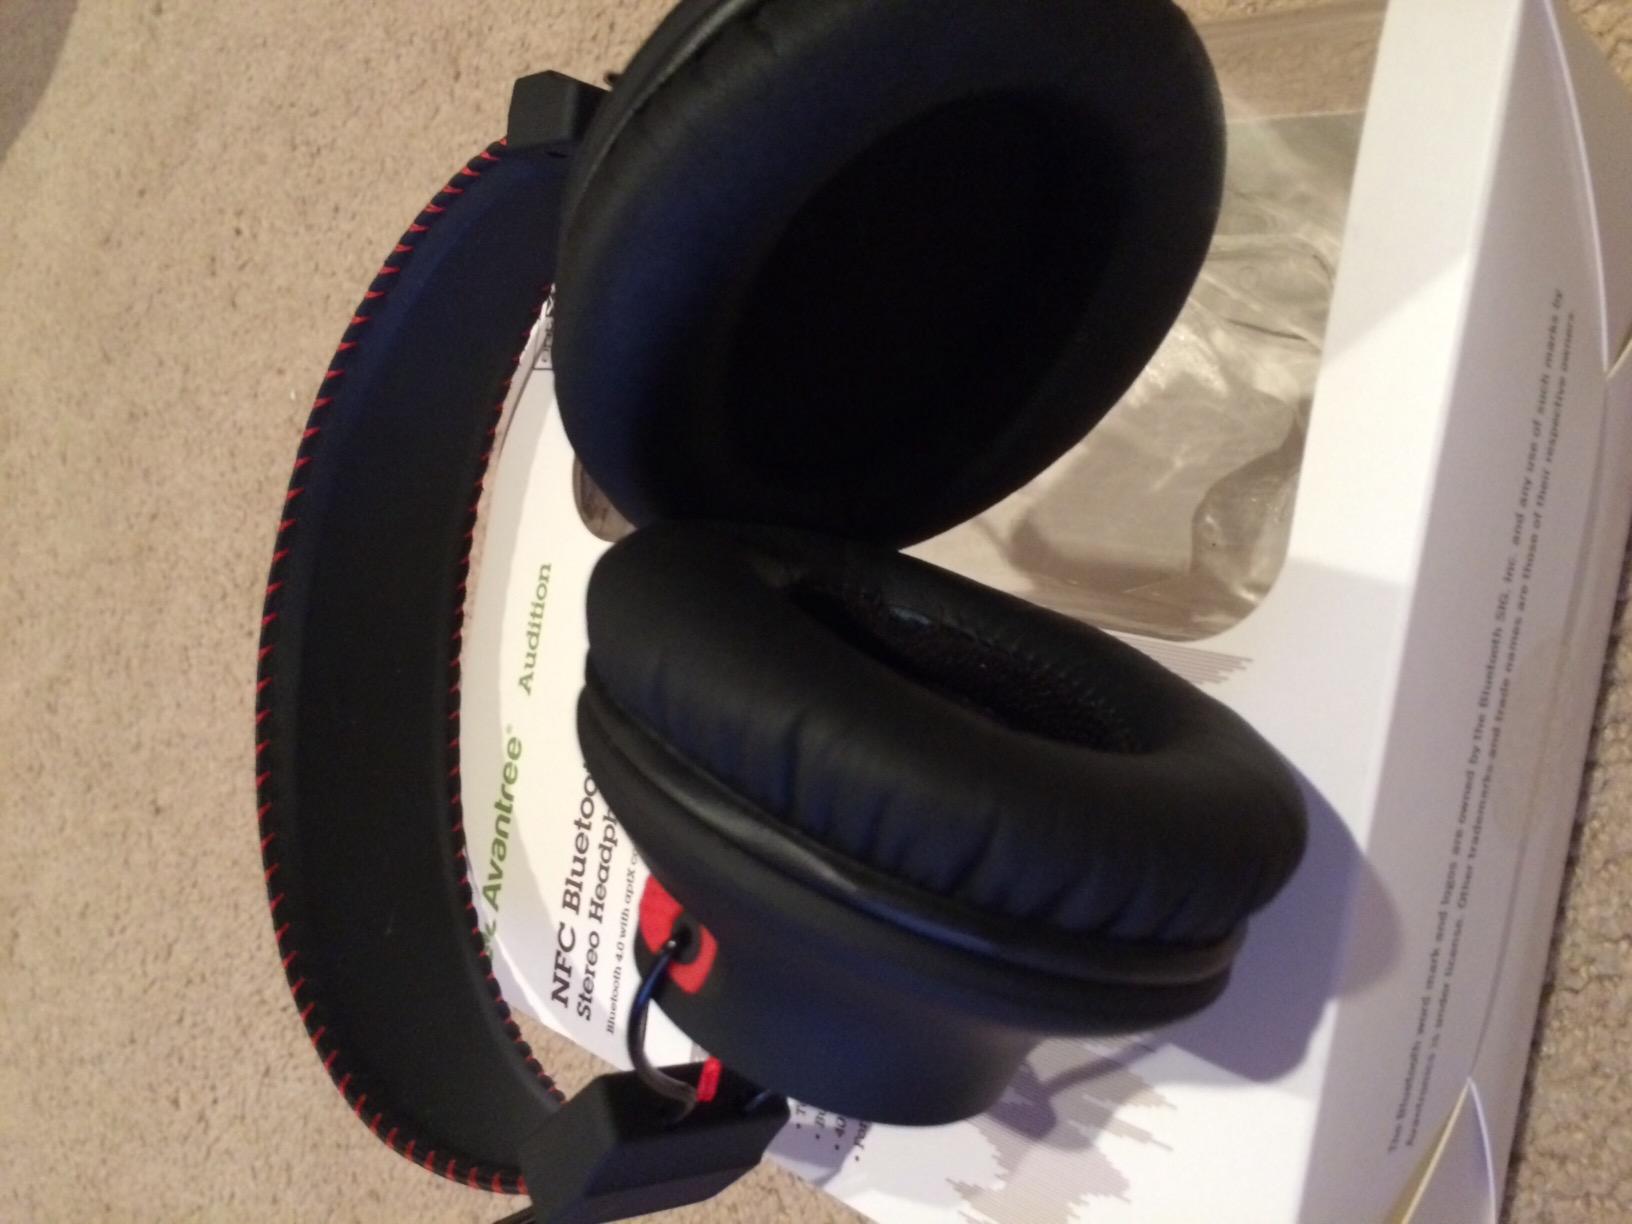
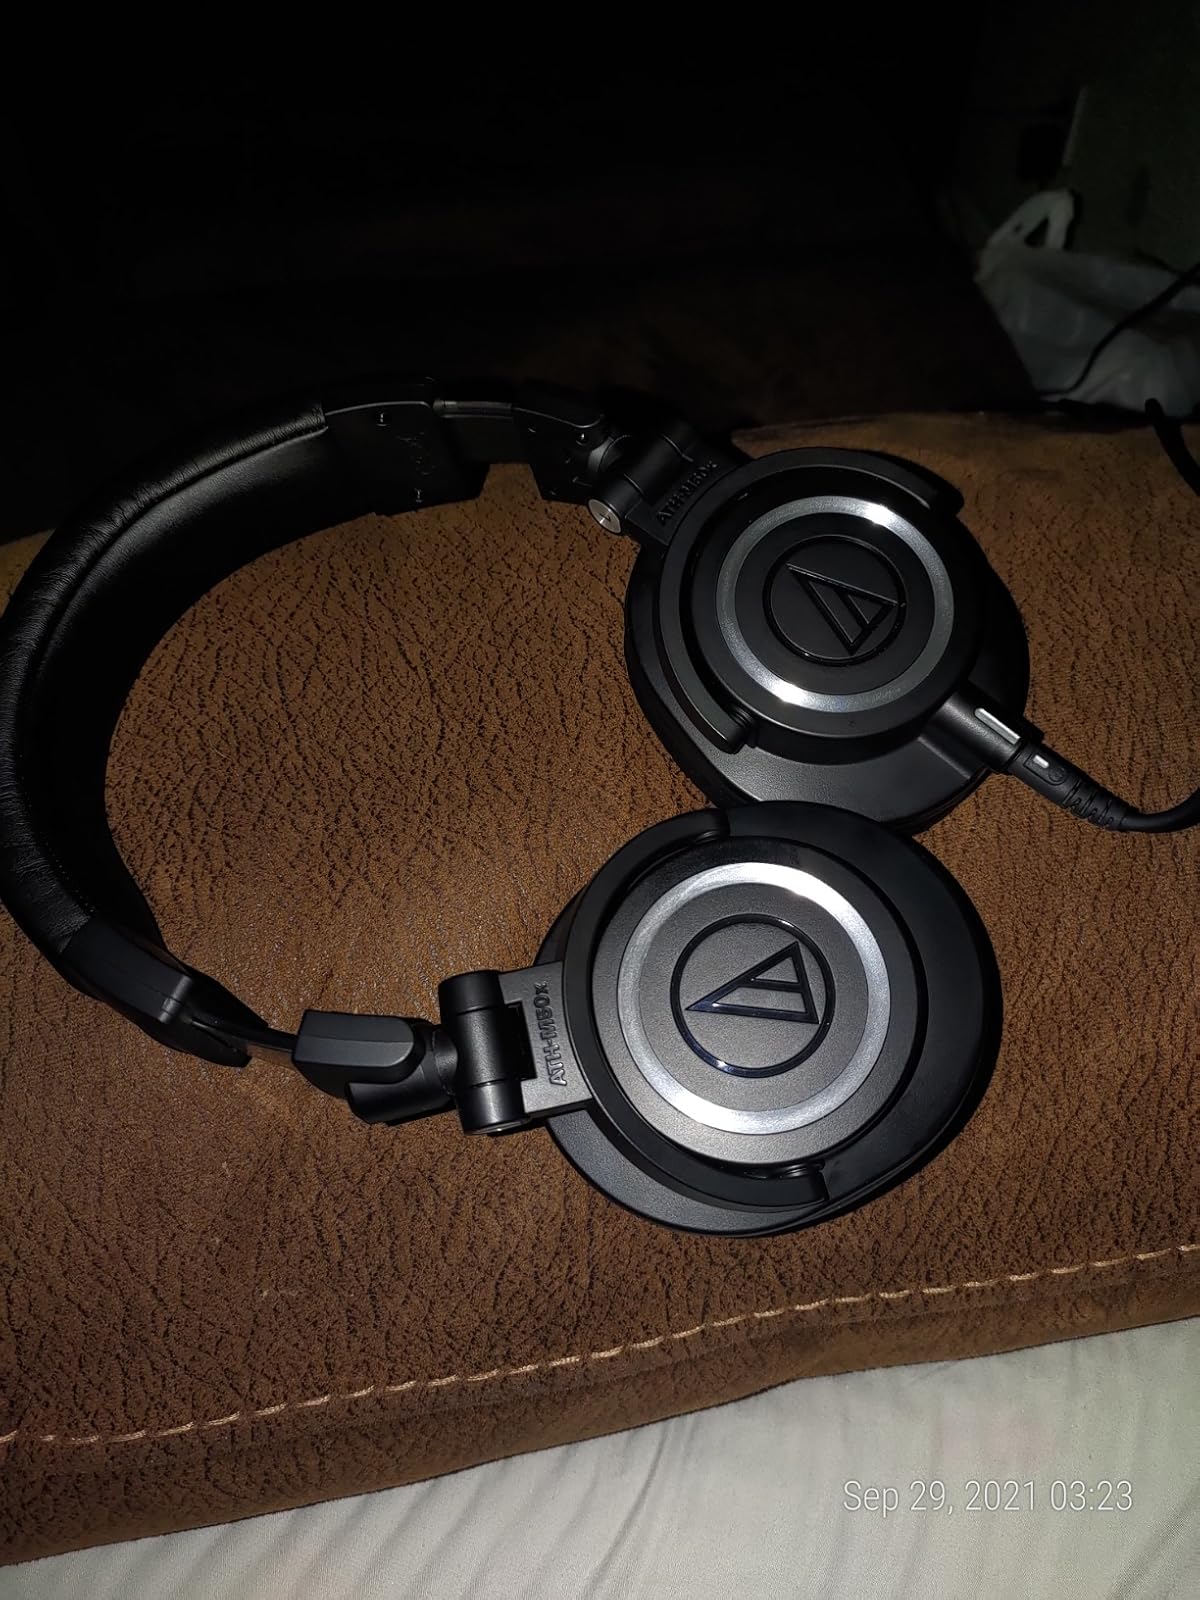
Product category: headphones
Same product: no